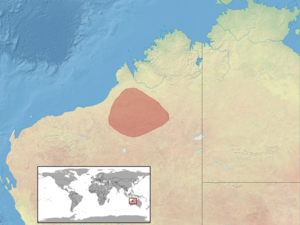
Lerista vermicularis est une espèce de sauriens de la famille des Scincidae.